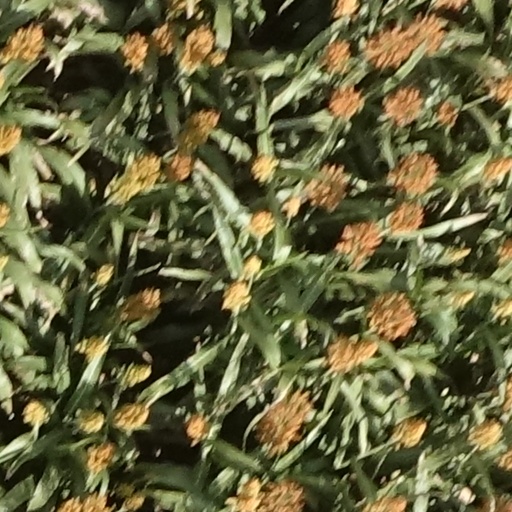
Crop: sorghum